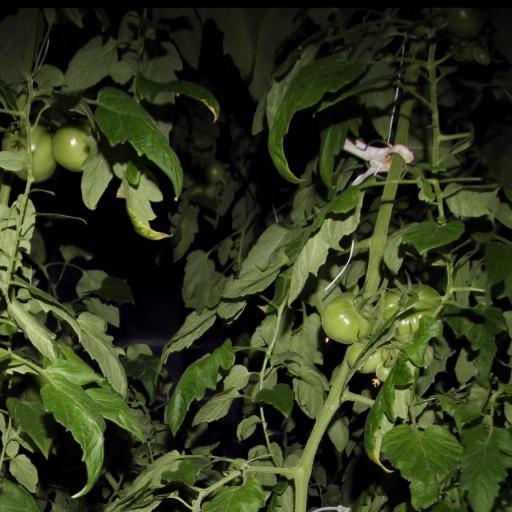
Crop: tomato